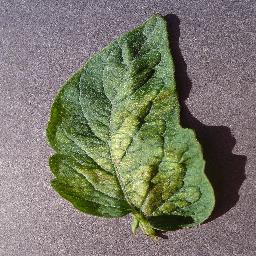
Label: Tomato___Spider_mites Two-spotted_spider_mite